Metrotown, Burnaby

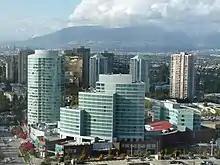
The Crystal Mall complex, opened between 1999 and 2000

Development in Metrotown began to pick up in the mid-1980s, in tandem with the launch in late 1985 of the SkyTrain system (including Metrotown Station), which follows the alignment of the former interurban through the area. The form of development, however, came to be dominated by retail complexes, differing markedly from the original vision for Metrotown as a pedestrian-oriented mixed-use node.